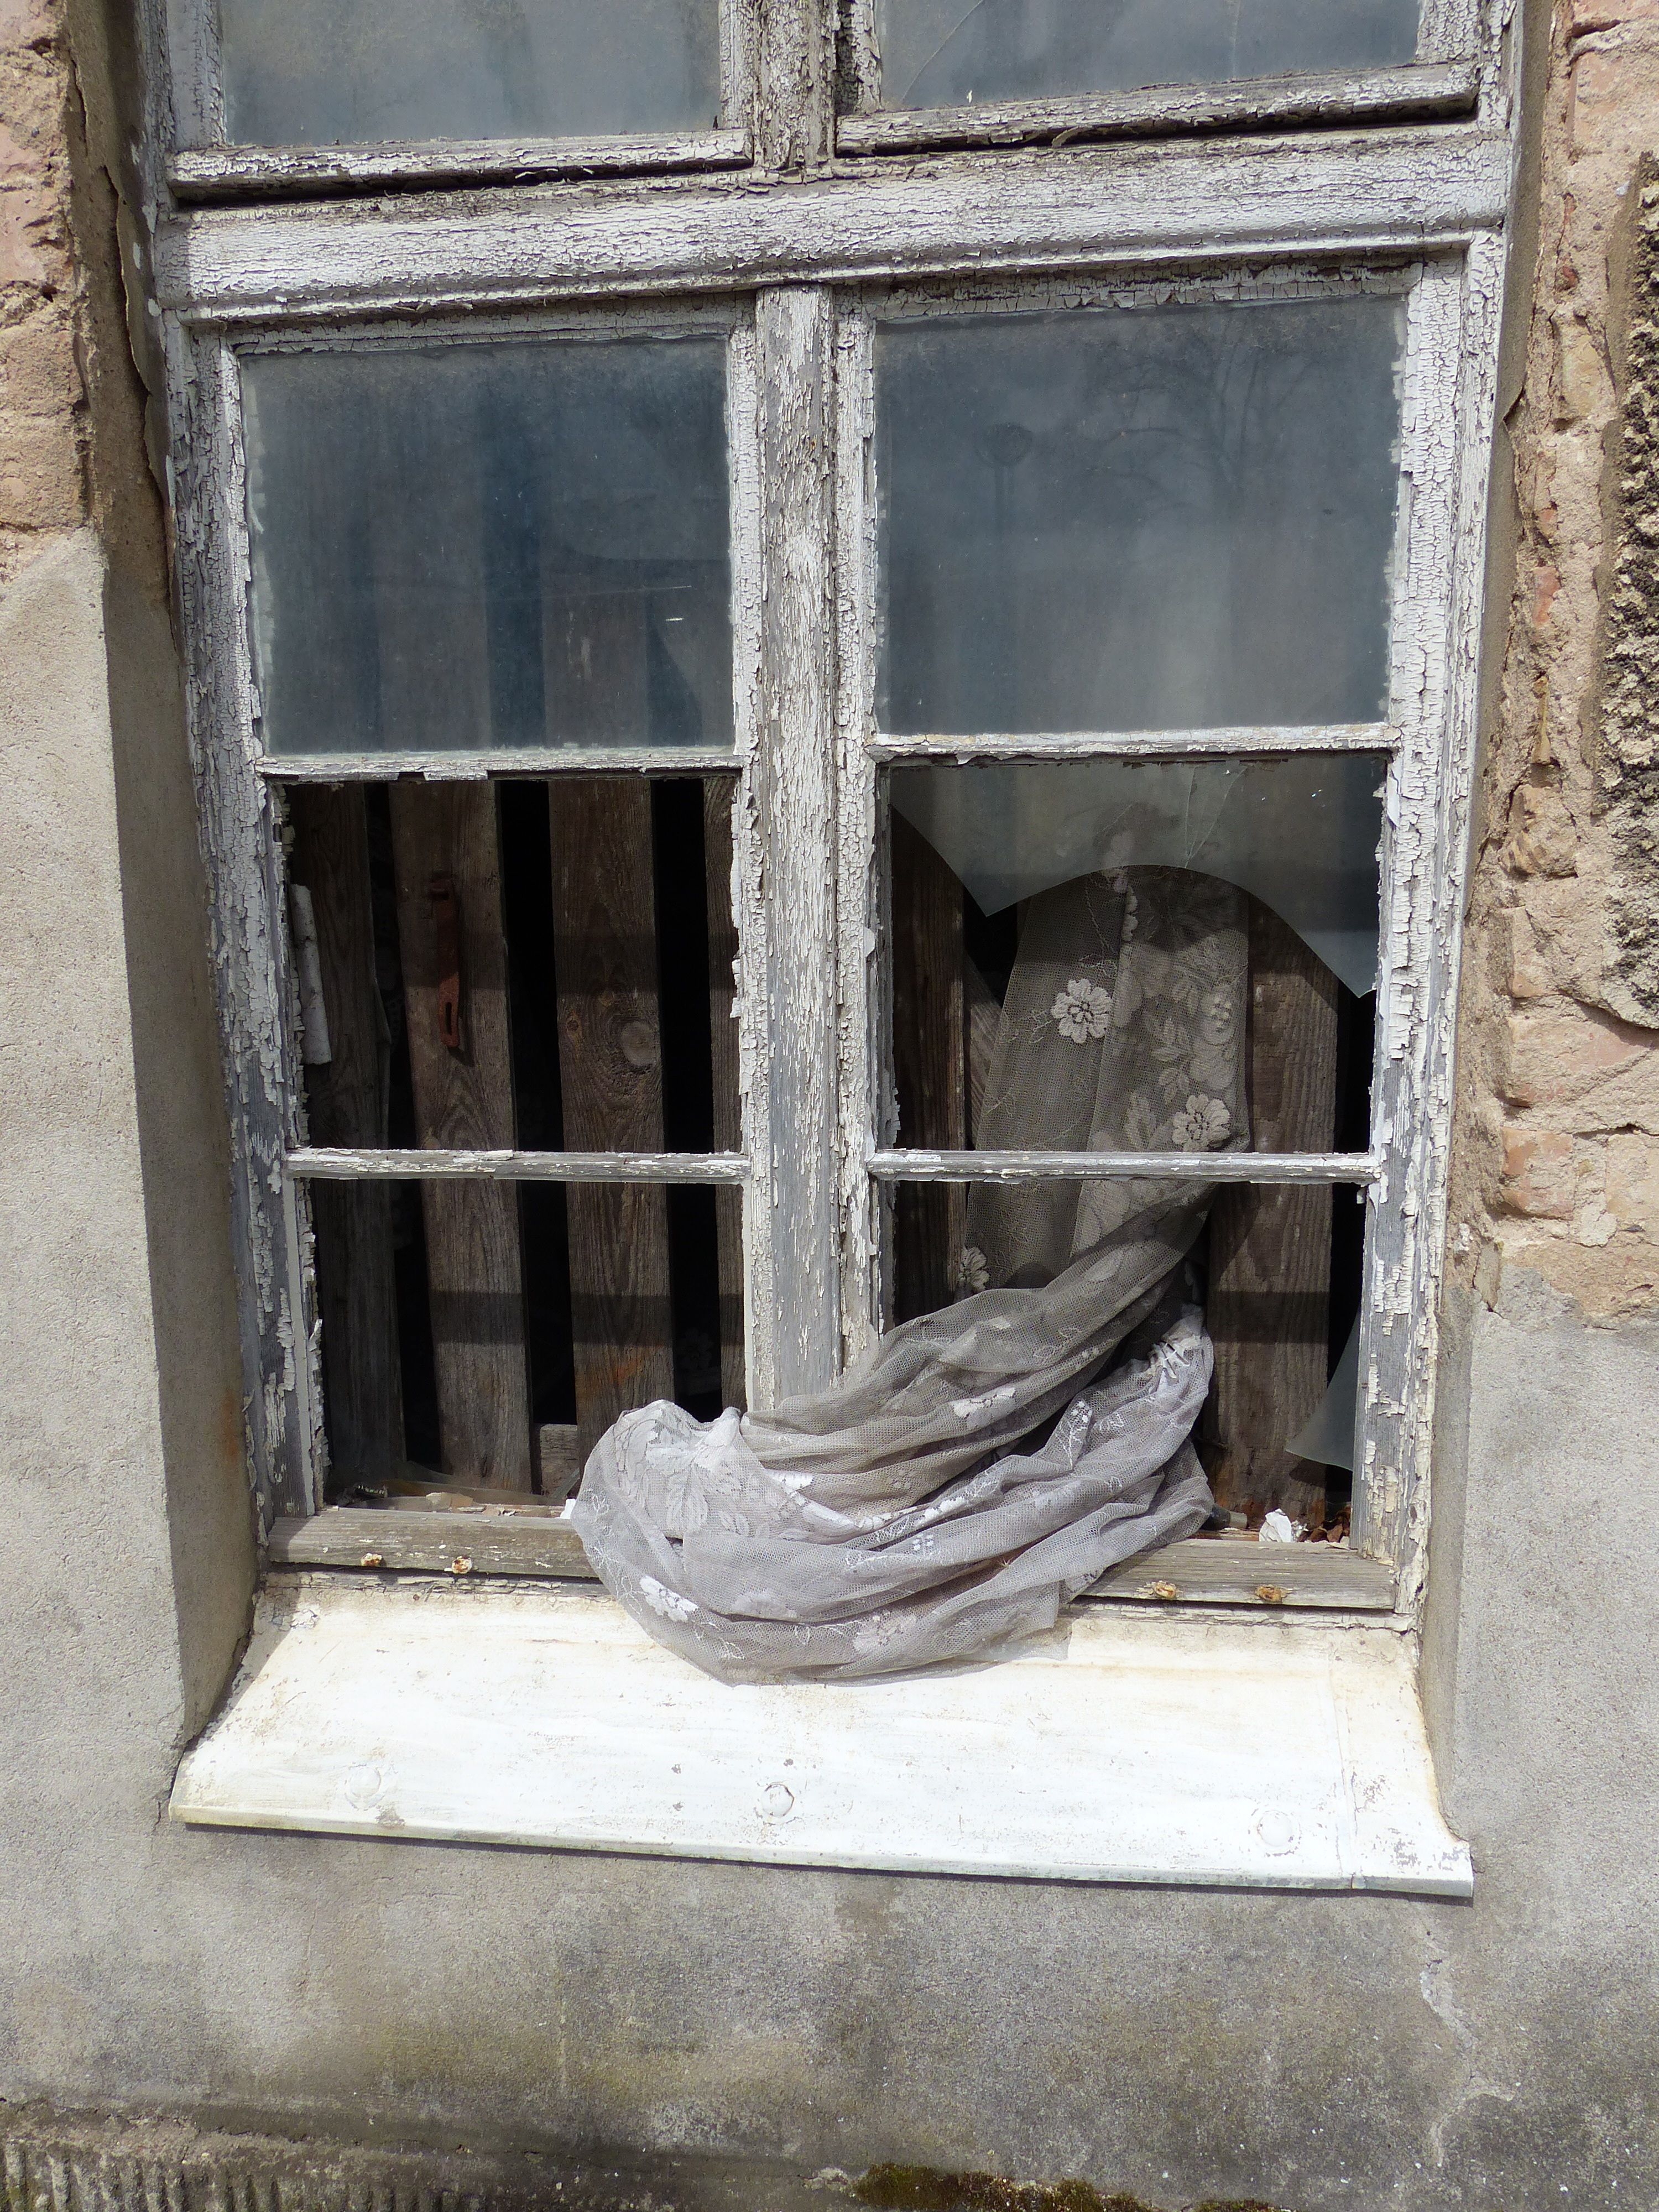
wood, house, window, building, door, sculpture, art, iron, carving, collapse, mourning, break up, ancient history